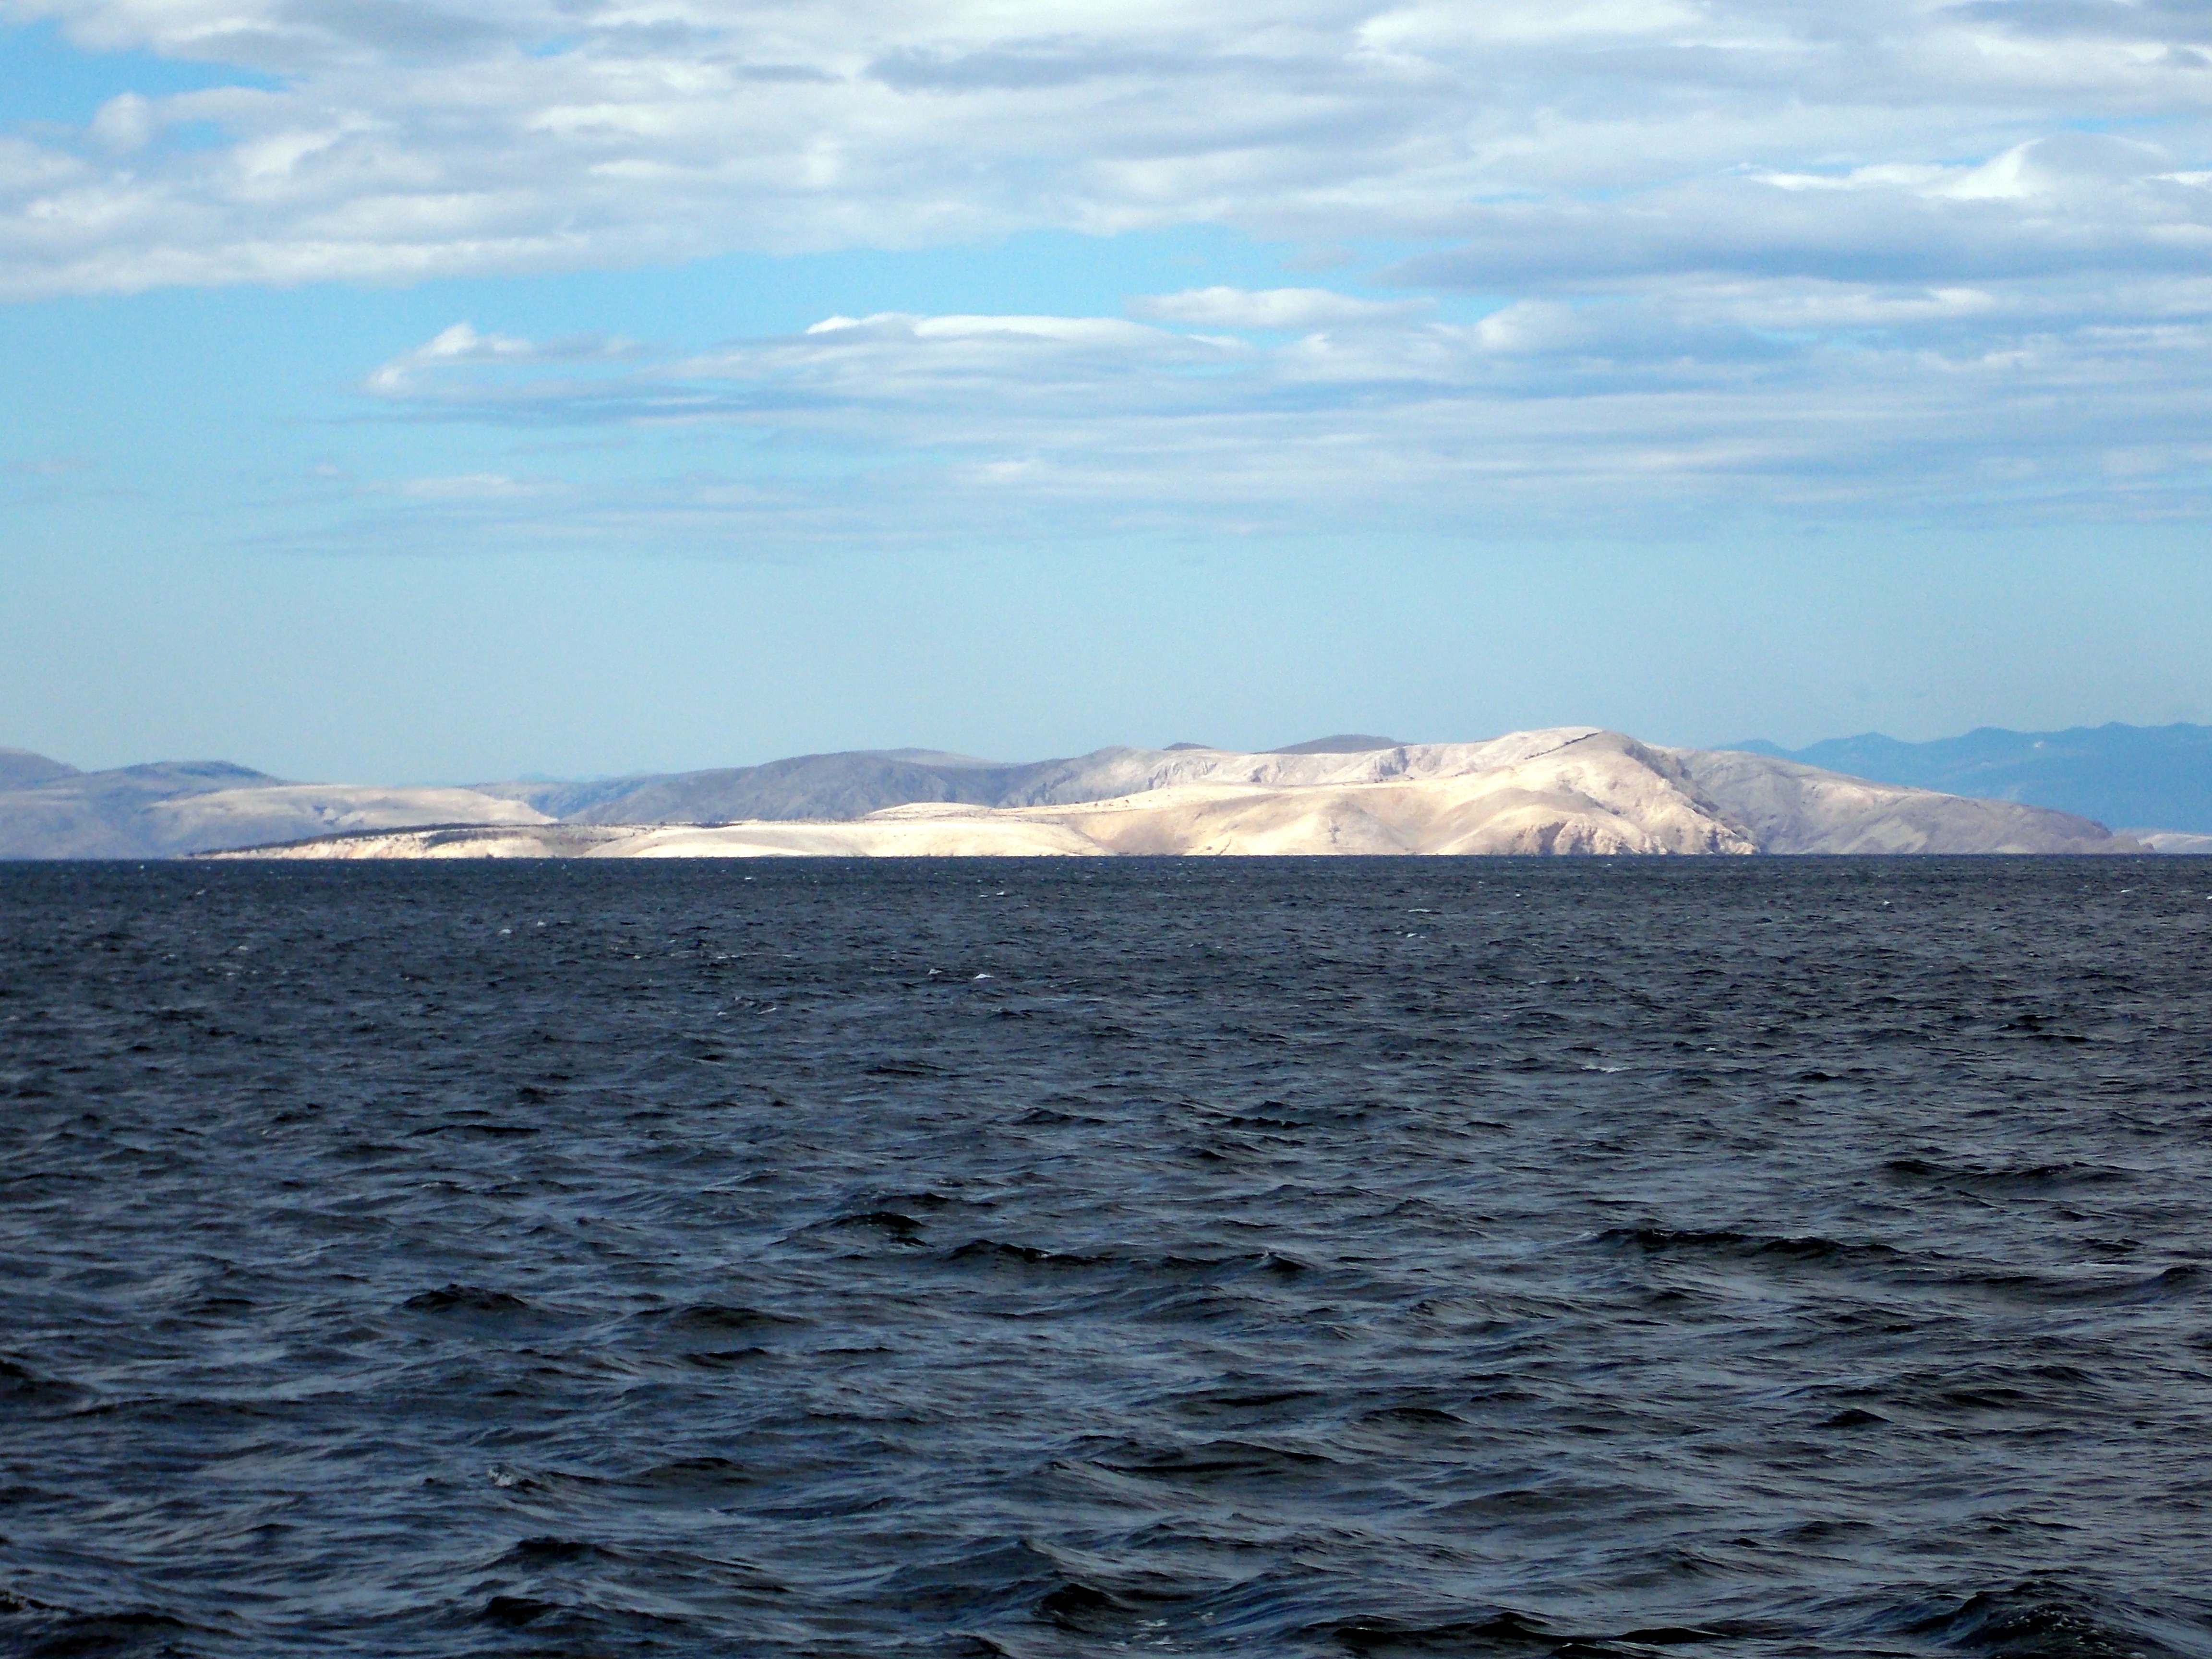
sea, coast, water, nature, ocean, horizon, cloud, sky, shore, wave, lake, ice, bay, island, blue, rocky, arctic, iceberg, body of water, clouds, croatia, greece, loch, waters, cape, on the go, landform, adriatic sea, arctic ocean, summer holiday, boat trip, island of rab, wind wave